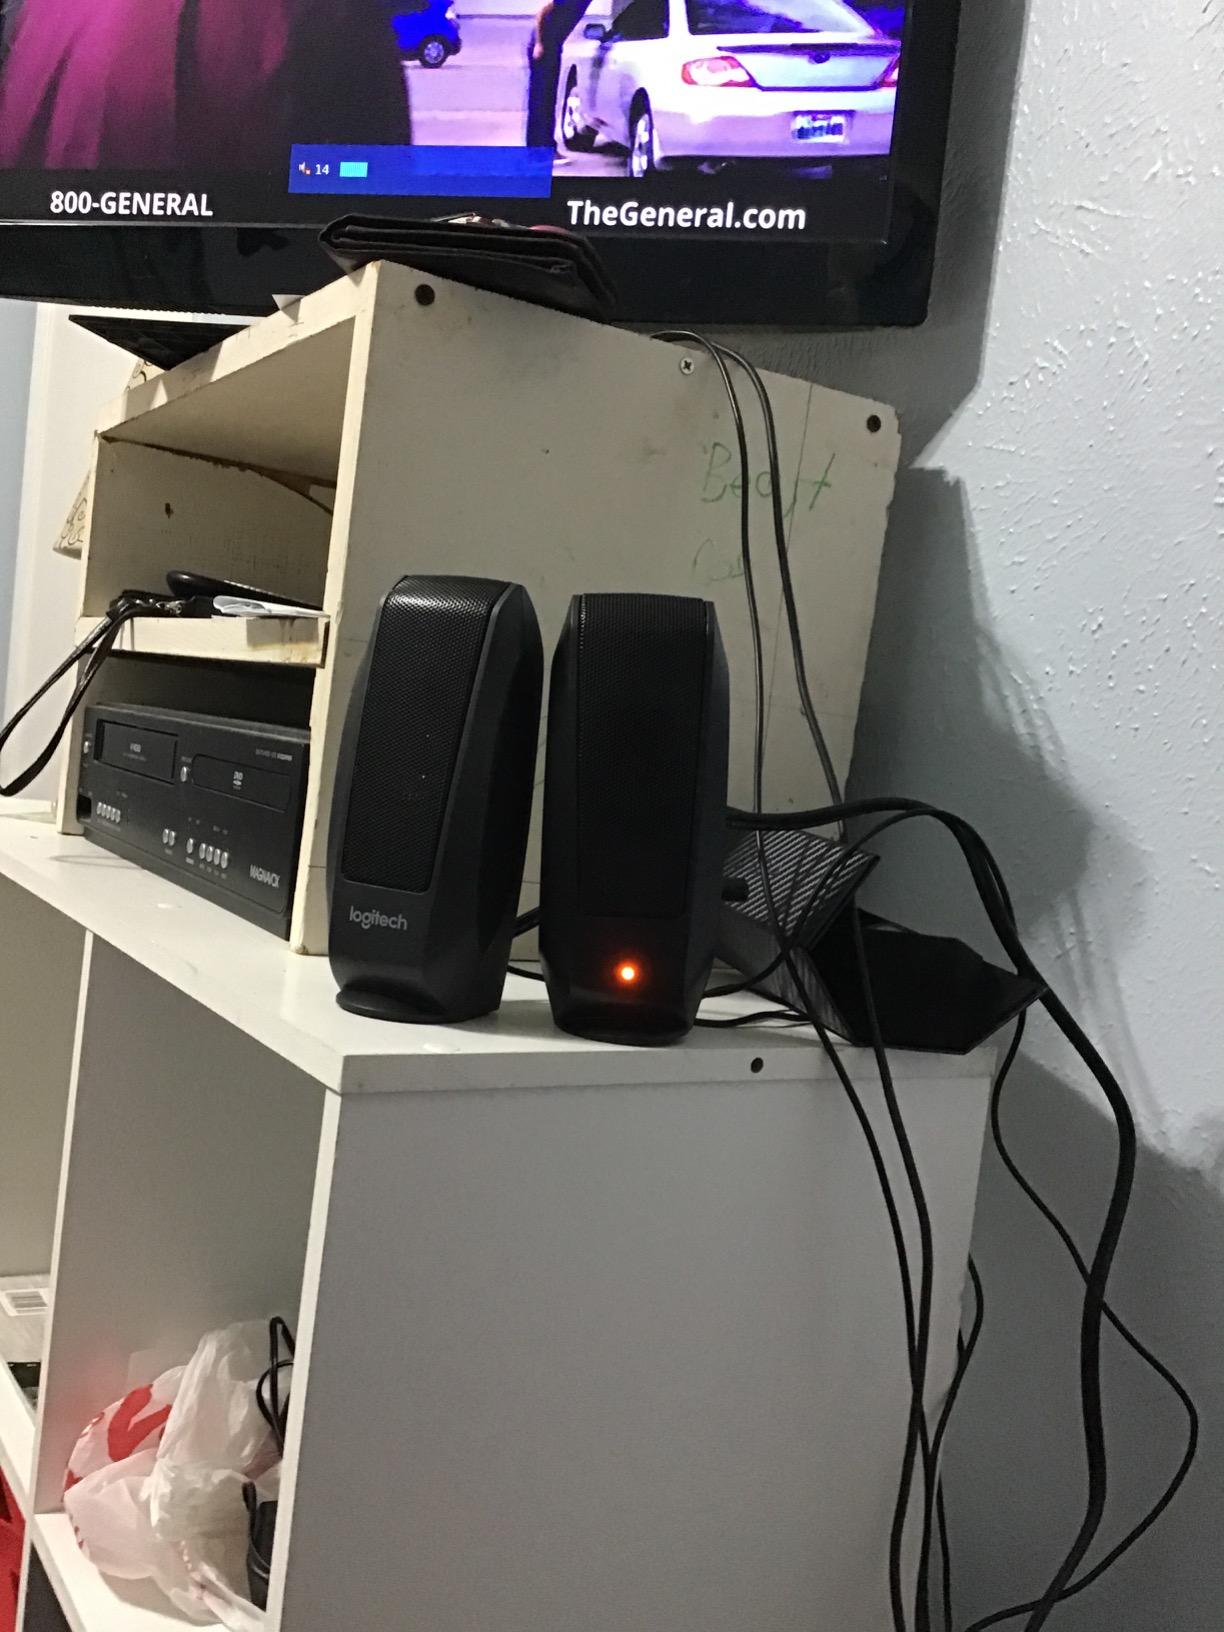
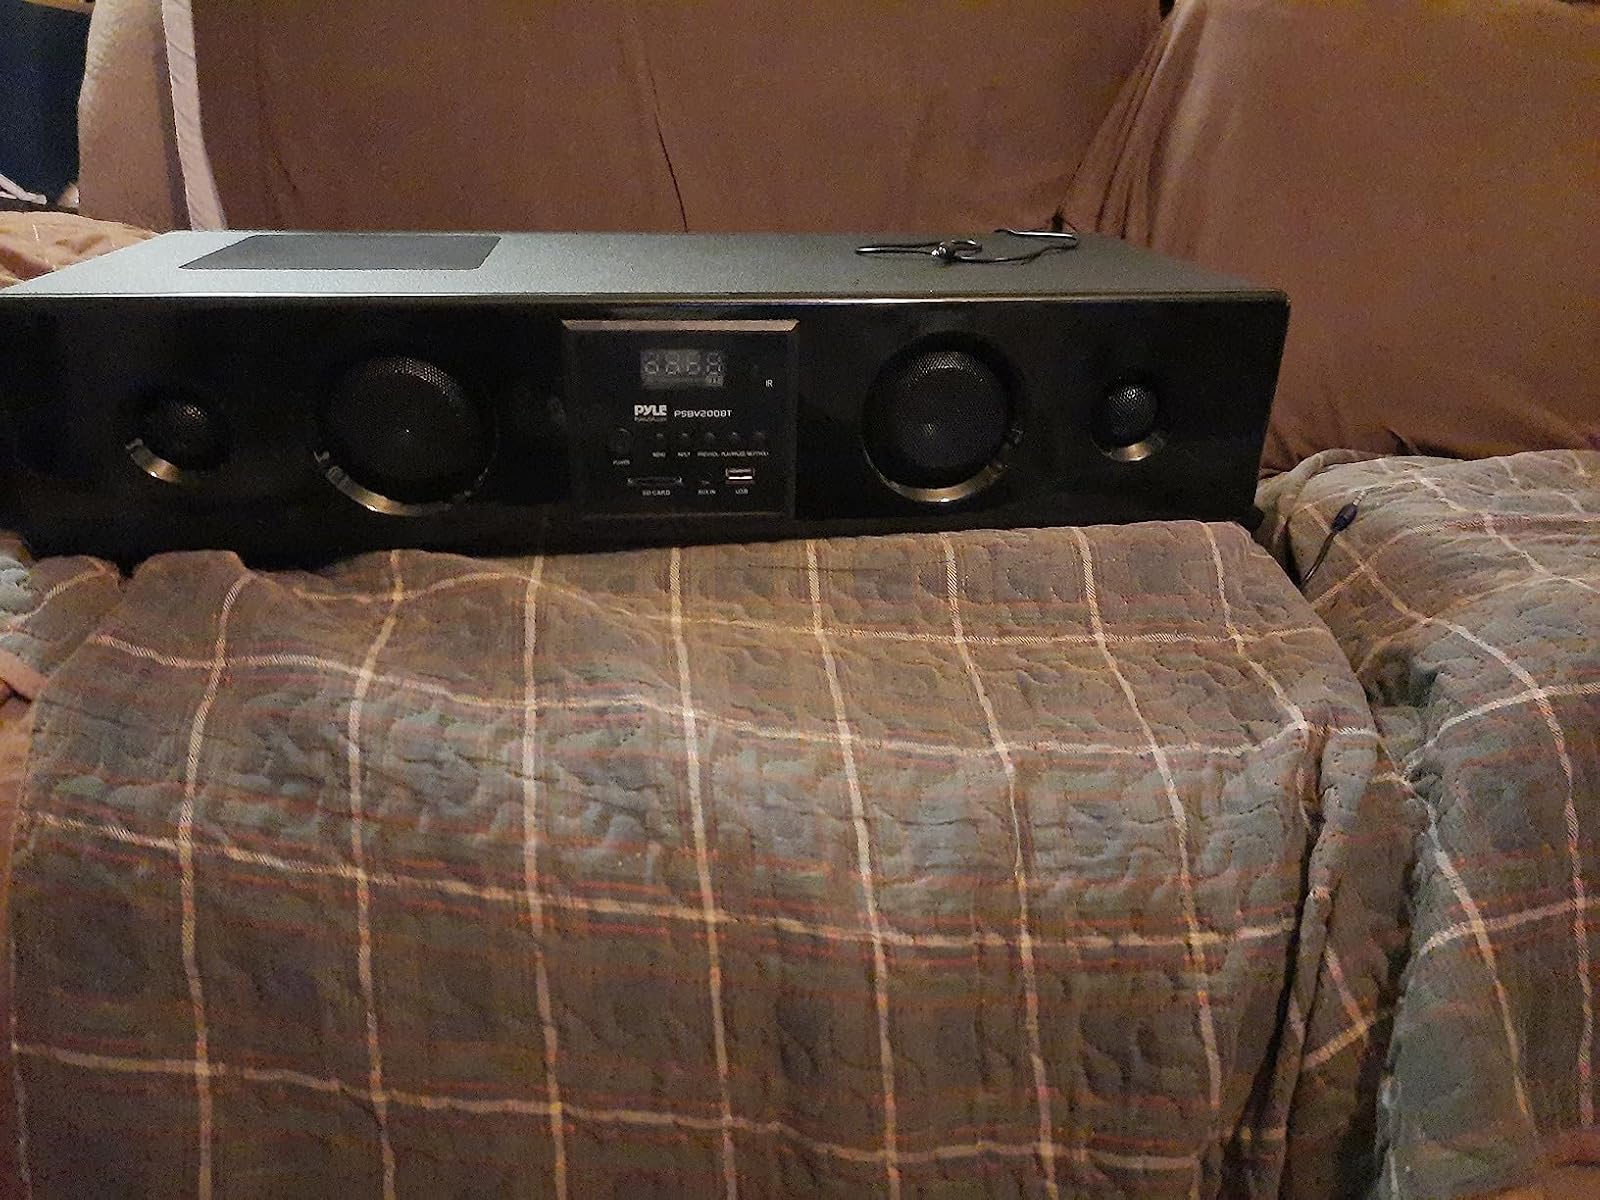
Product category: speaker
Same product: no